List of missionaries to Hawaii

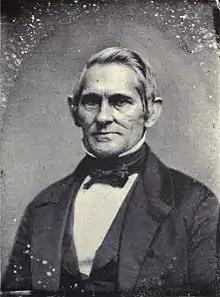
Hiram Bingham I

This is a list of missionaries to Hawaii. Before European exploration, the Hawaiian religion was brought from Tahiti by Paʻao according to oral tradition. Notable missionaries with written records below are generally Christian.